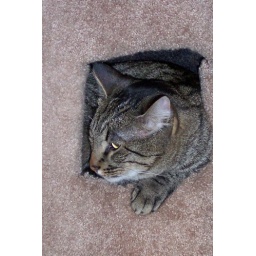
Benjamin in or on the cat tower